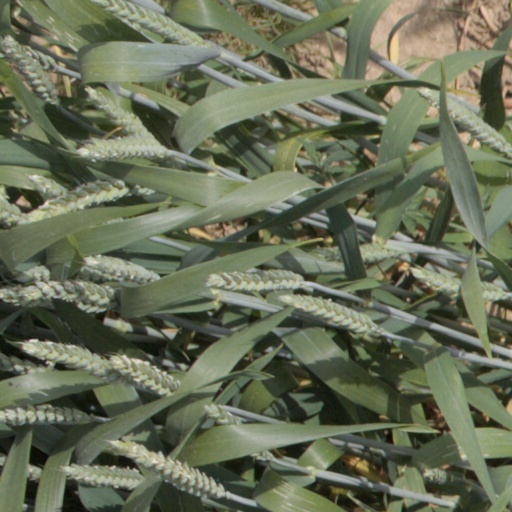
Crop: wheat